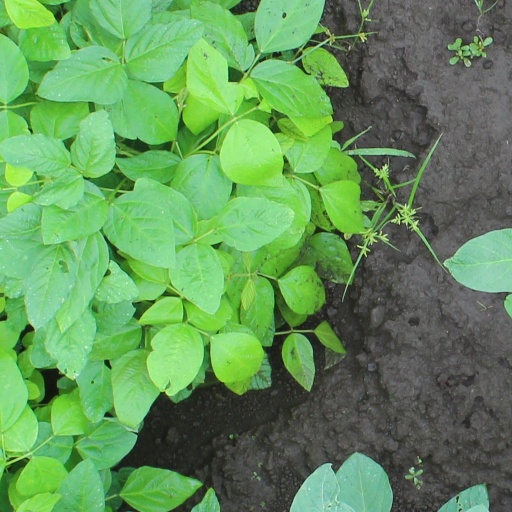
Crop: soybean